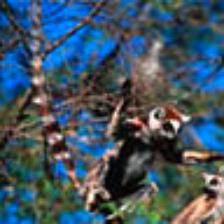
Label: NonHuman